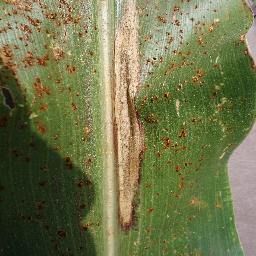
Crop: corn
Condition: (maize)_northern_blight